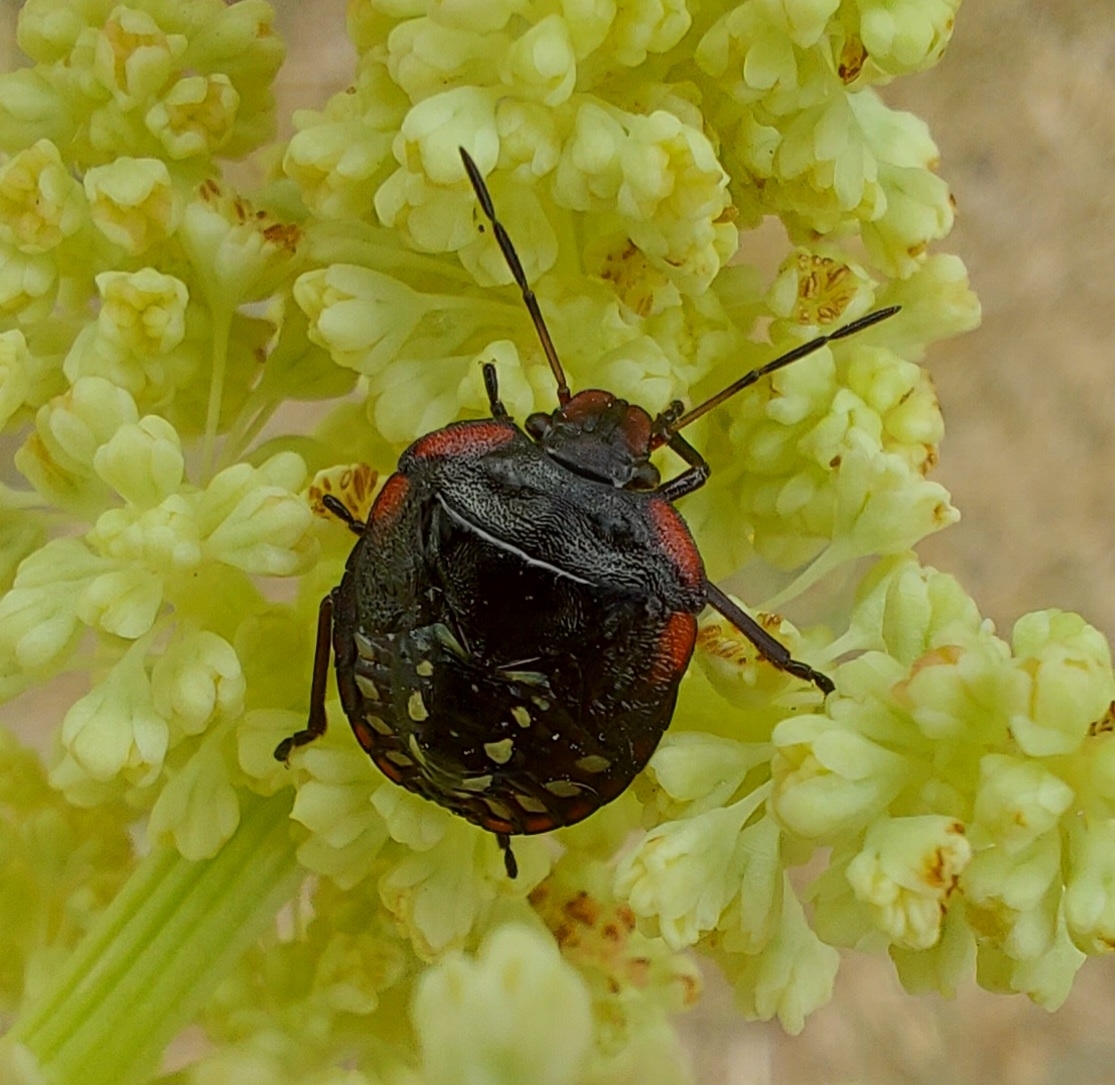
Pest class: stink_bug